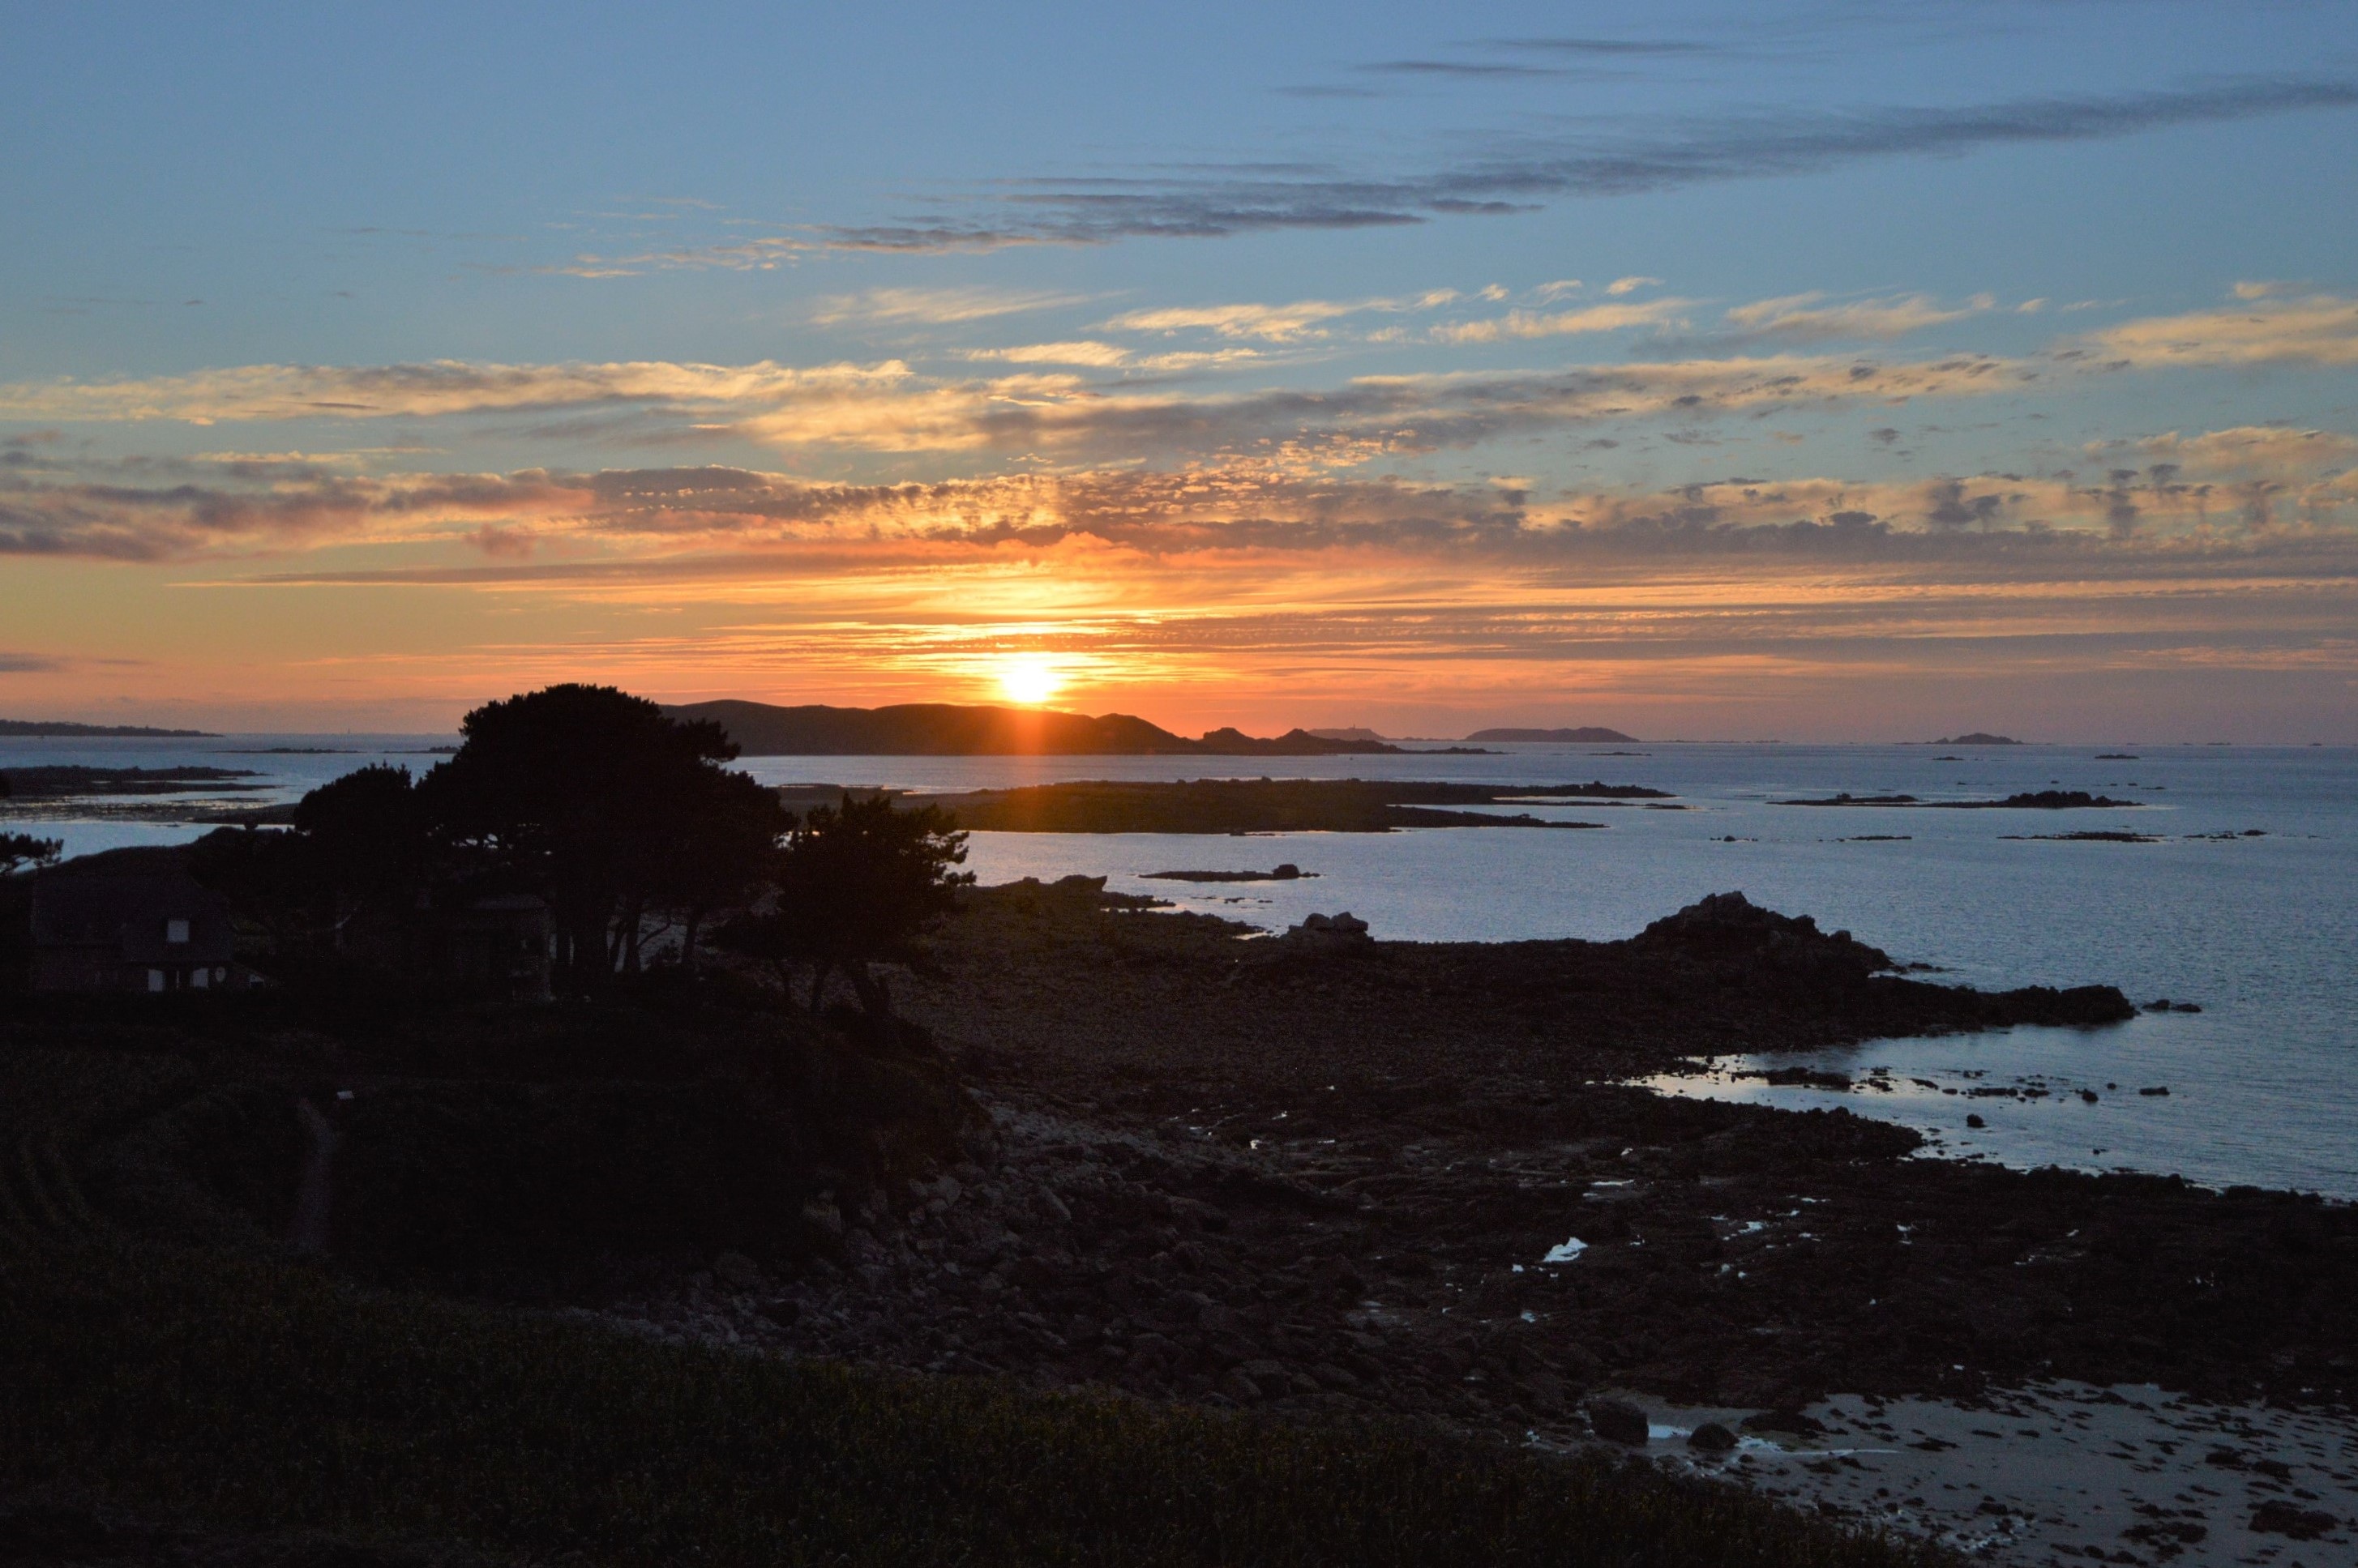
beach, sea, coast, ocean, horizon, cloud, sunrise, sunset, morning, shore, wave, dawn, dusk, evening, bay, body of water, loch, cape, afterglow, wind wave